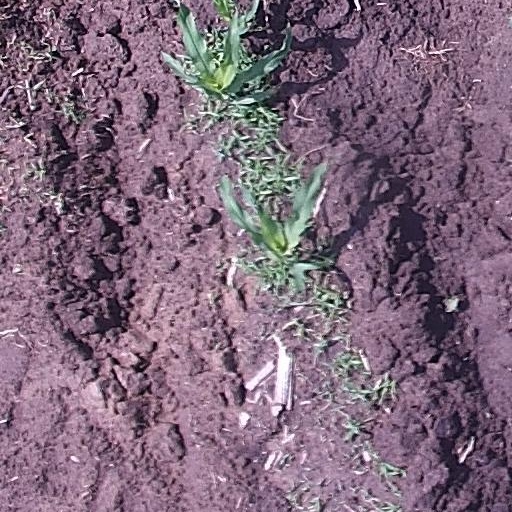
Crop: maize; corn